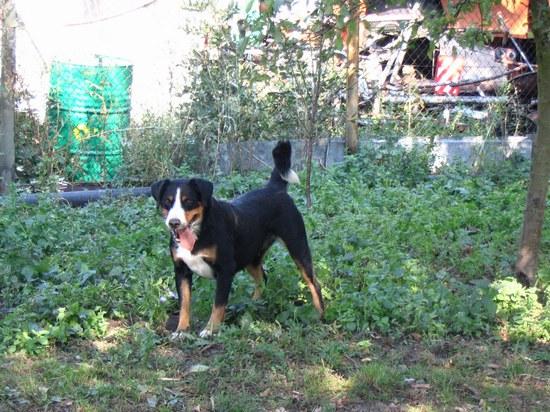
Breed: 234-n000091-Appenzeller